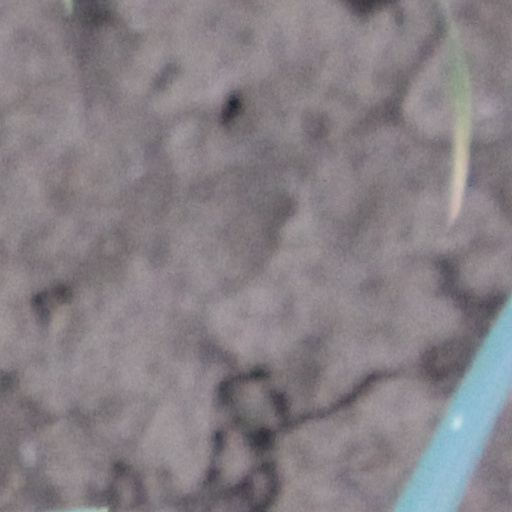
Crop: wheat